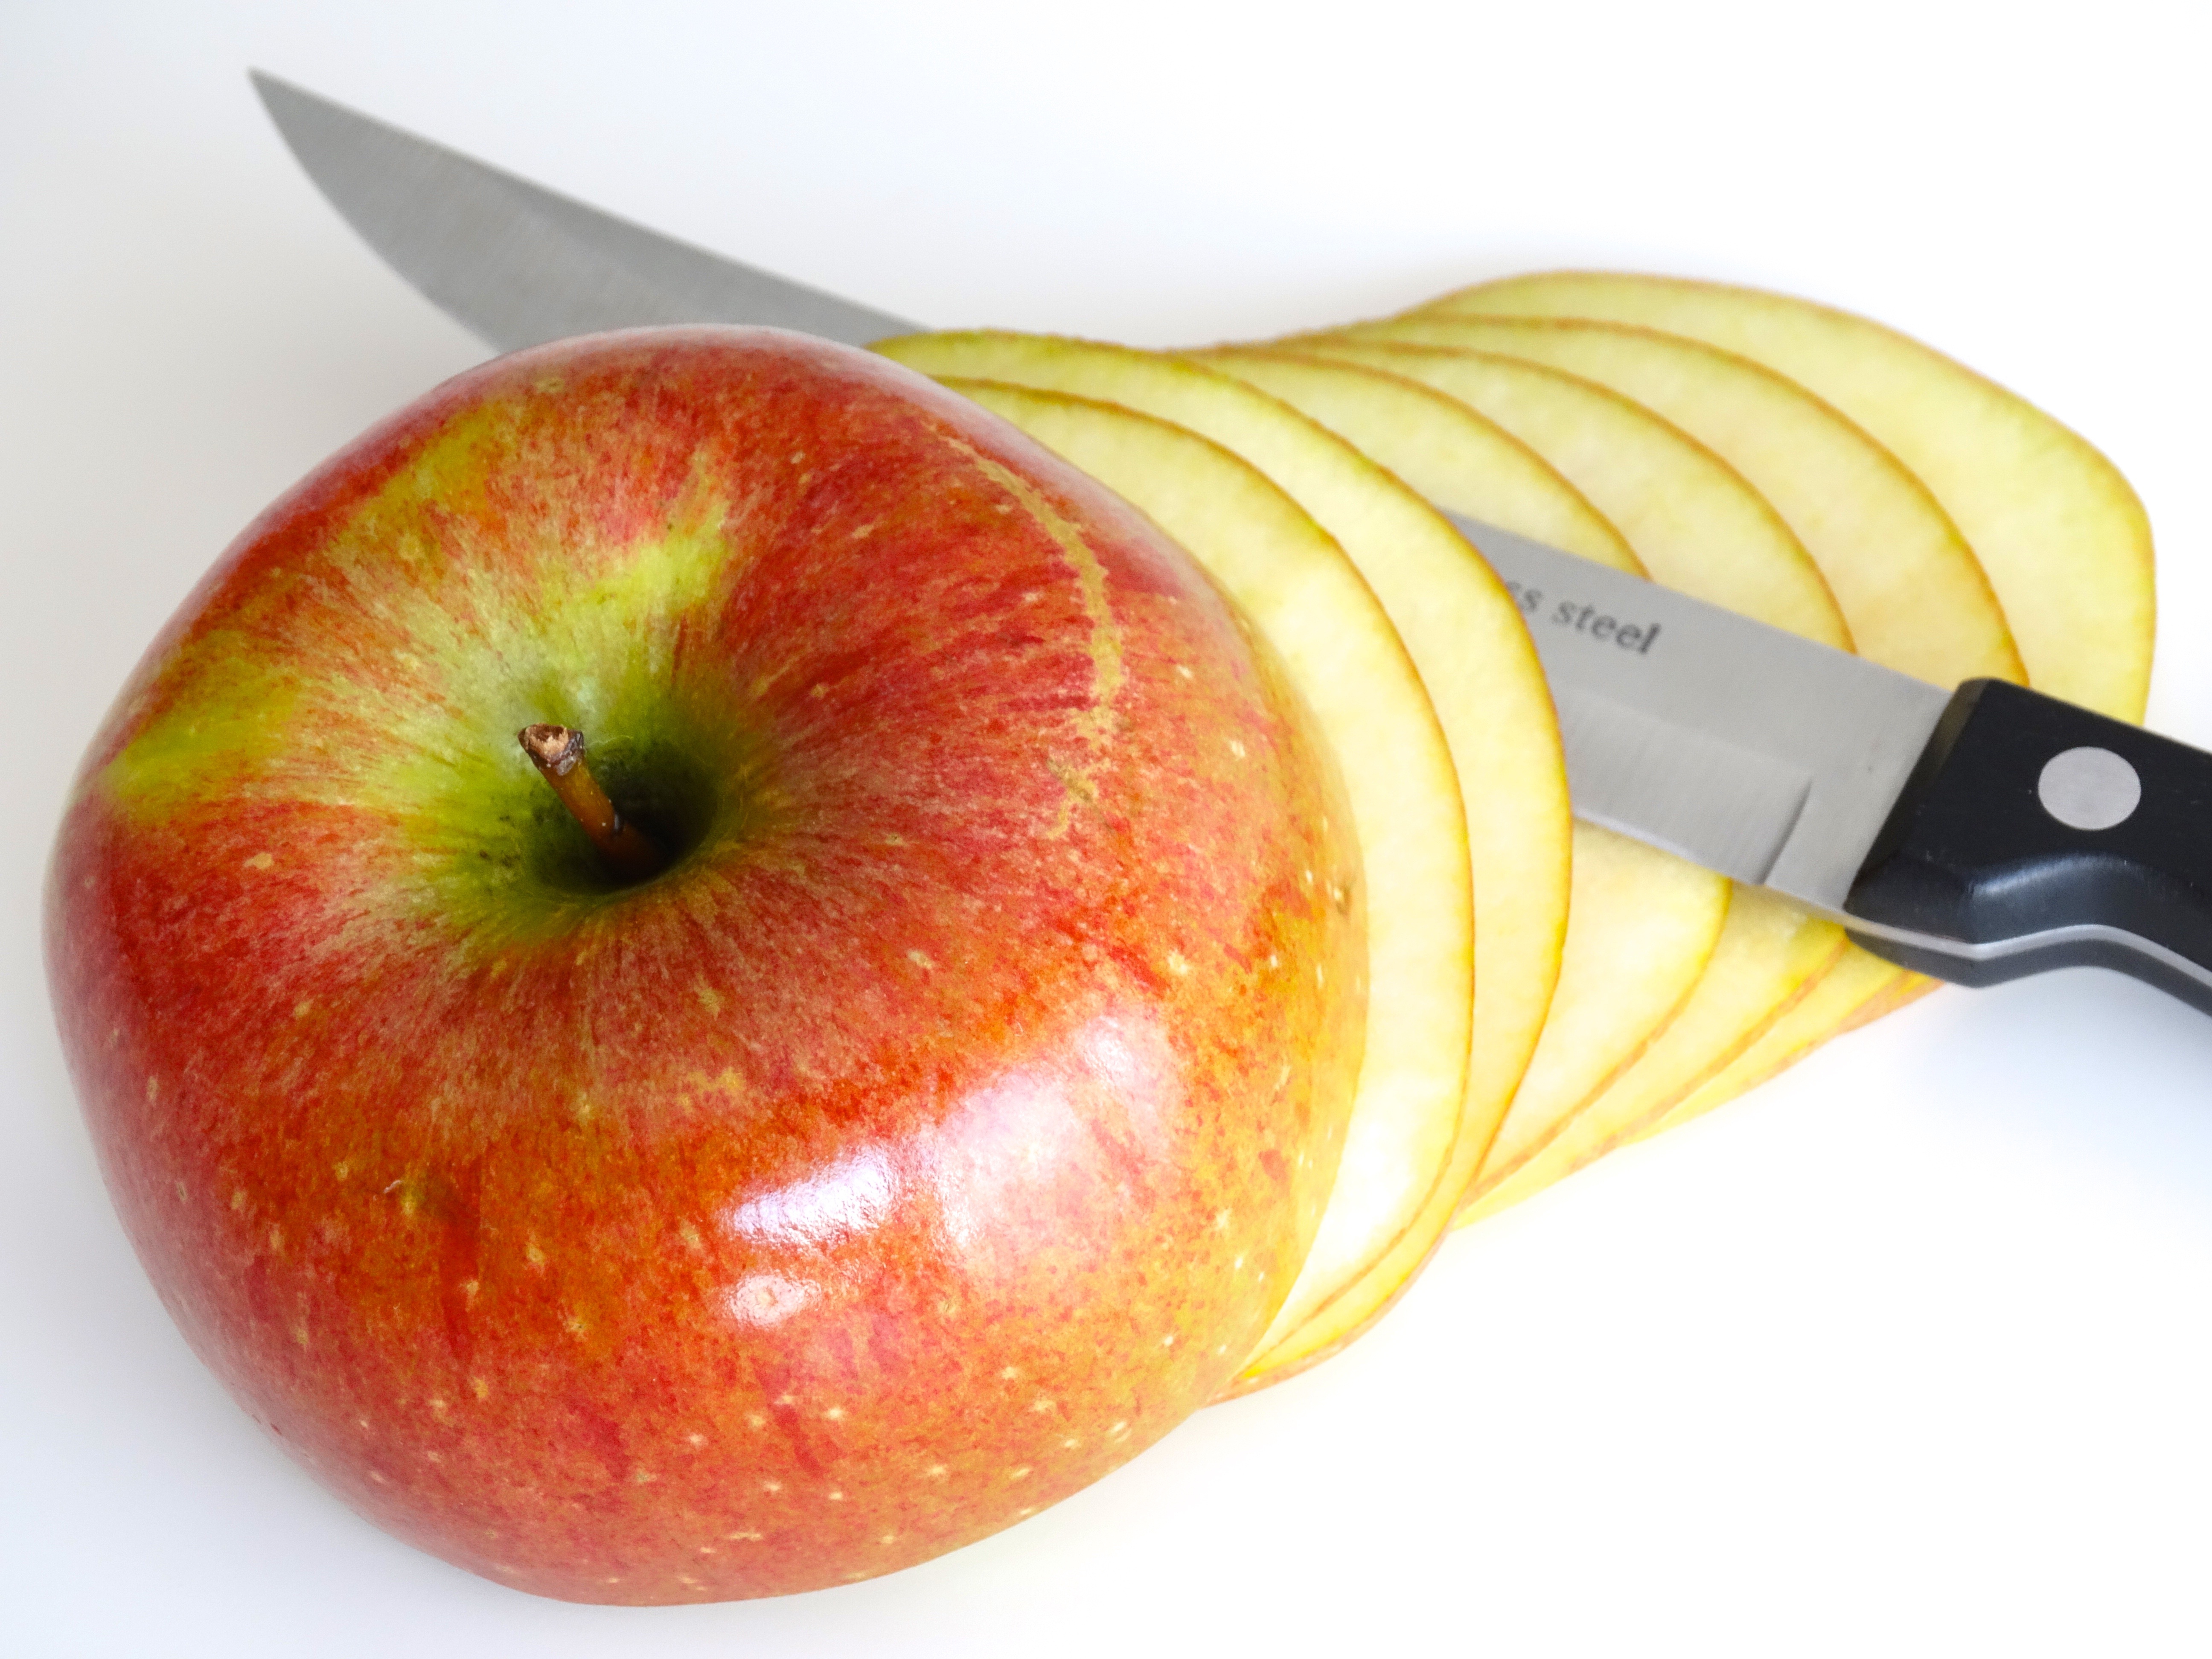
apple, plant, fruit, food, produce, color, healthy, knife, cut, discs, flowering plant, rose family, land plant